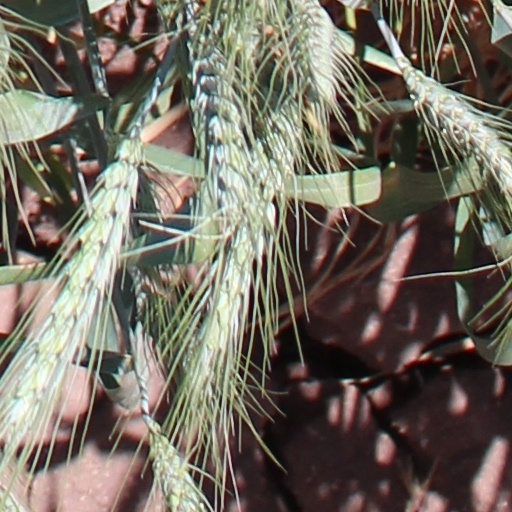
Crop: wheat